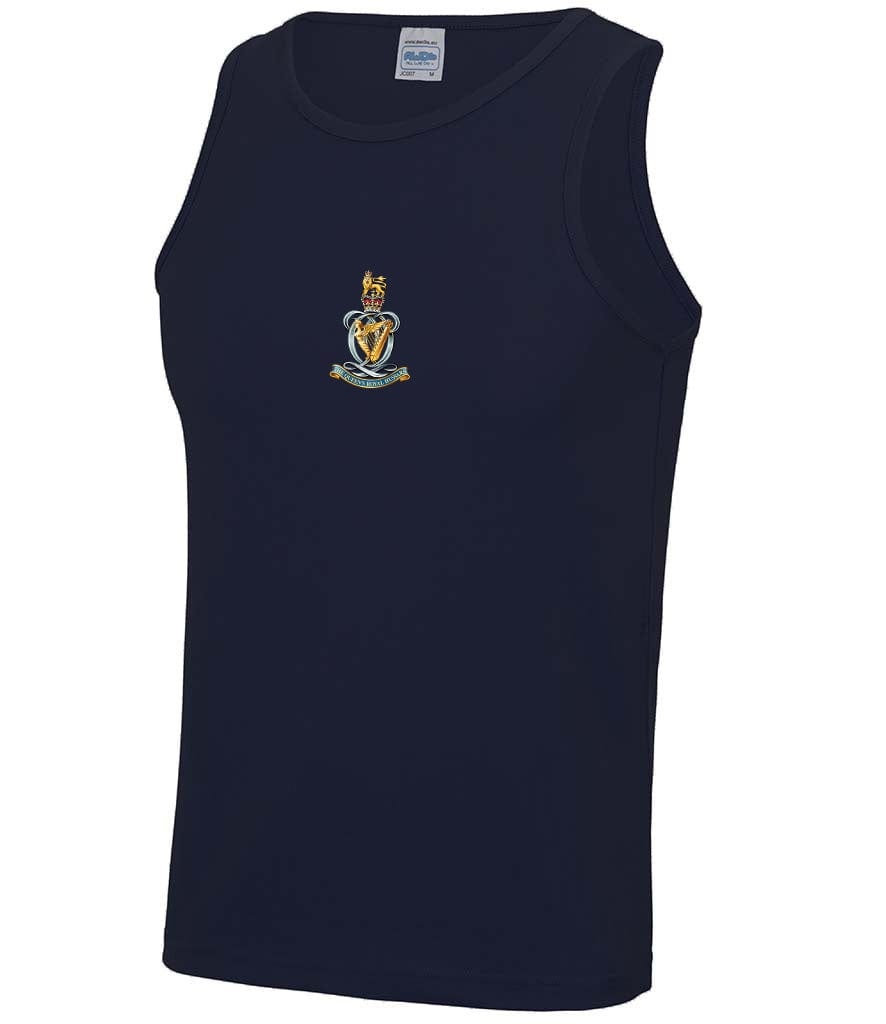
Queen's Royal Hussars Embroidered Sports Vest
Queen's Royal Hussars Embroidered Sports Vest A great alternative to the T shirt for the gym and summer activities in an athletic male fit, designed for action. The cut ensures no gaping at the armholes and the deeply scooped back adds that extra bit of style. AWDis’s own Neoteric™ textured fabric with inherent wickability. Sporting fit. Self fabric binding. Curved back hem. Printed back neck. Worldwide Responsible Accredited Production (WRAP) certified production. Washing Instructions: Machine wash 30°. Do not bleach. Do not tumble dry. Do not iron. Do not dry clean Fabric: 100% Polyester. Size Chart Size S M L XL XXL Size: S M L XL XXL Chest (to fit): 37/39 39/41 41/43 43/45 45/48
Brand: Made to Order in UK
Category: Apparel & Accessories > Clothing > Activewear > Activewear Vests & Jackets > Vests